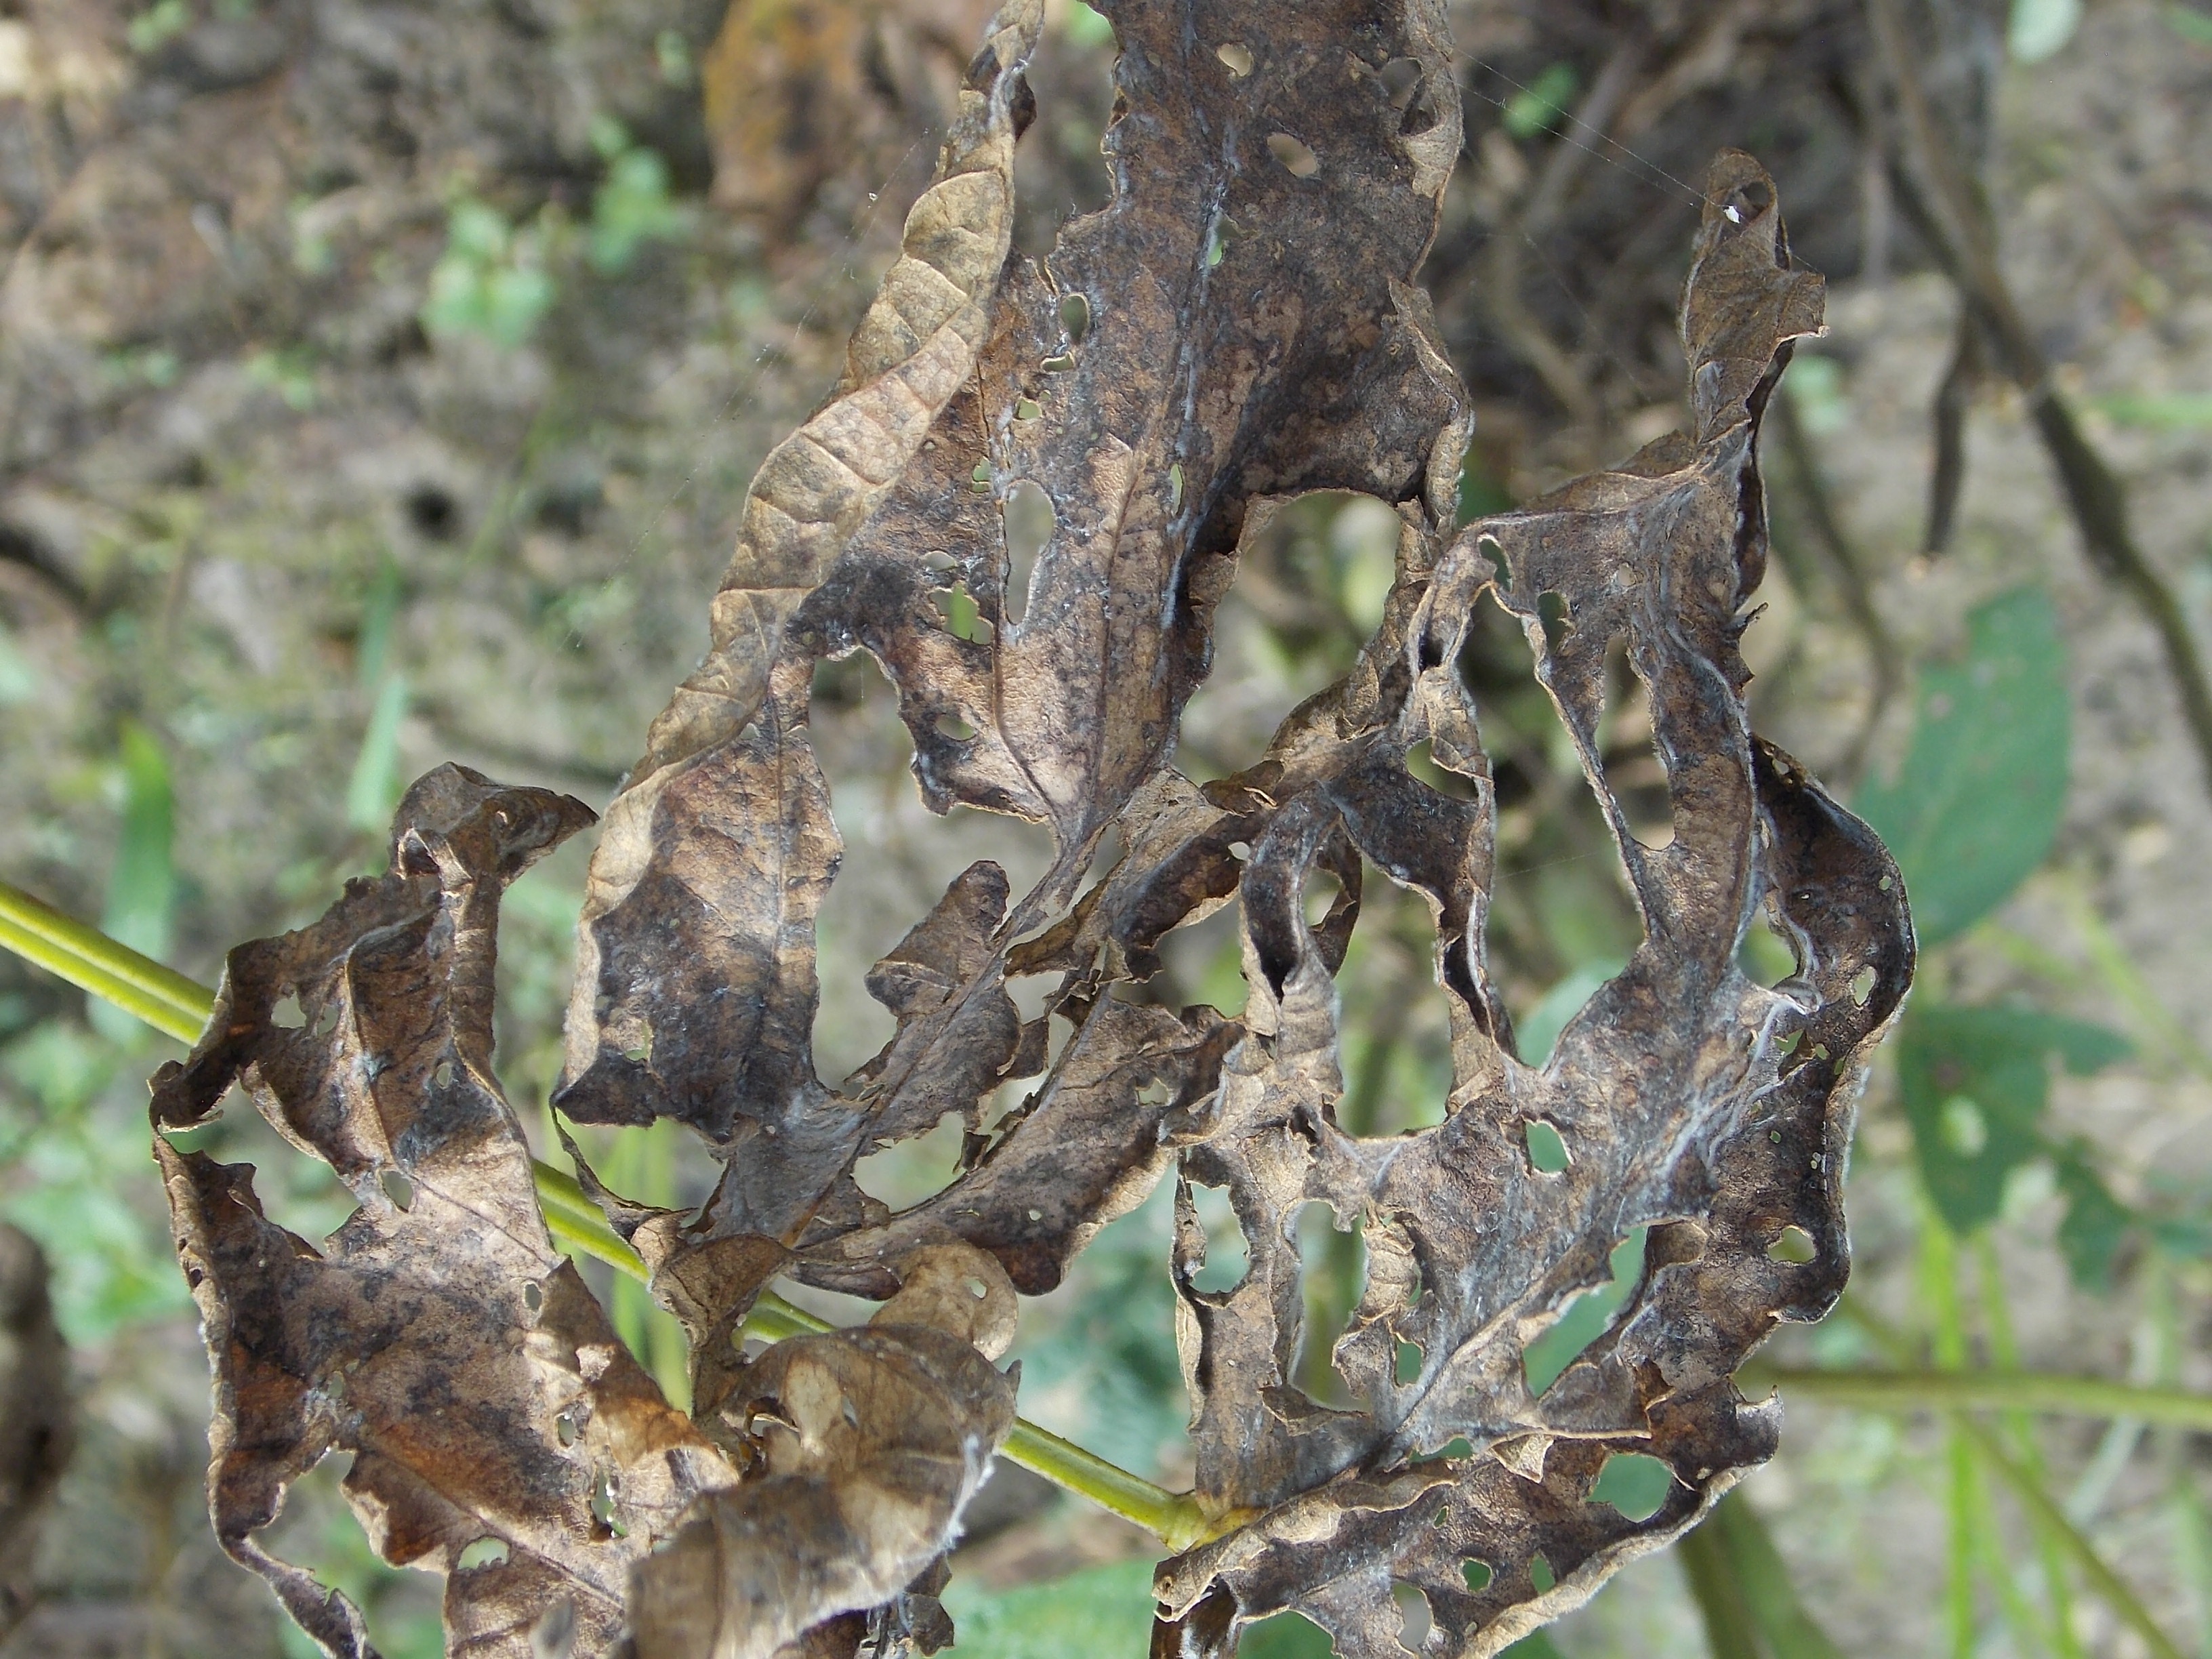
Label: Disease